Franklin Furnace Archive

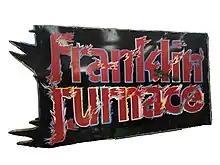
Ilona Granet, Franklin Furnace original two-sided outdoor sign, 1980, paint on metal-covered plywood, c. 58 × 37 ×1 inch

Franklin Furnace Archive, Inc. is an arts organization-in-residence at Pratt Institute in Brooklyn, New York. Since its inception in 1976, Franklin Furnace has been identifying, presenting, archiving, and making avant-garde art available to the public. Franklin Furnace focuses on time-based art forms that may be vulnerable due to institutional neglect, cultural bias, politically unpopular content or their ephemeral or experimental nature. Franklin Furnace is dedicated to serving emerging artists by providing both physical and virtual venues for the presentation of time-based art, including but not limited to artists' books and periodicals, site-specific installations, performance art, and live art on the internet.